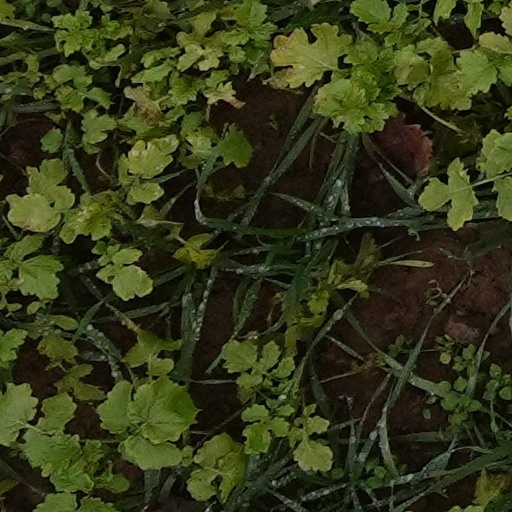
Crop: wheat